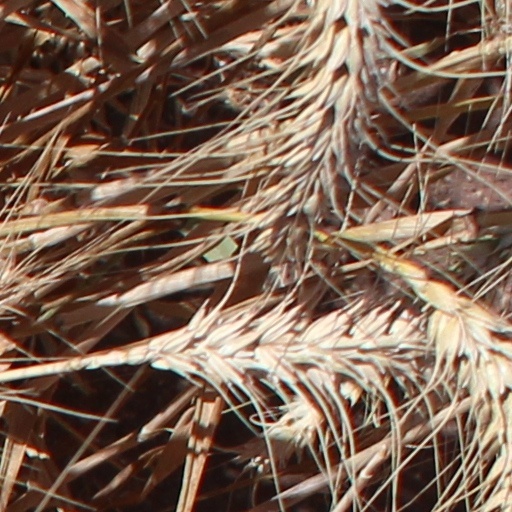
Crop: wheat